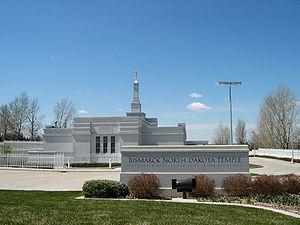
Selon la doctrine de l'Église de Jésus-Christ des saints des derniers jours, le temple est un bâtiment destiné à être la maison du Seigneur et considéré par les saints des derniers jours comme le lieu le plus sacré sur la terre. Selon cette doctrine, il a toujours été commandé au peuple du Seigneur de construire des temples, des bâtiments sacrés dans lesquels les saints dignes accomplissent les cérémonies et les ordonnances sacrées de l'Évangile pour eux-mêmes et pour les morts. Selon la doctrine mormone, les temples reçoivent la visite du Seigneur.
Le temple mormon de Bismarck est situé à Bismarck, dans l’État du Dakota du Nord, aux États-Unis.